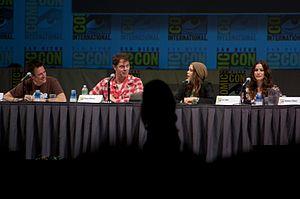
James Gunn est un scénariste, acteur, producteur, réalisateur et directeur de la photographie américain, né le 5 août 1970 à Saint-Louis. Après avoir fait ses armes dans les productions Troma, il devient célèbre pour avoir réalisé l'adaptation au cinéma Les Gardiens de la Galaxie au sein de l'univers cinématographique Marvel et sa suite Les Gardiens de la Galaxie Vol. 2 sortie en 2017.